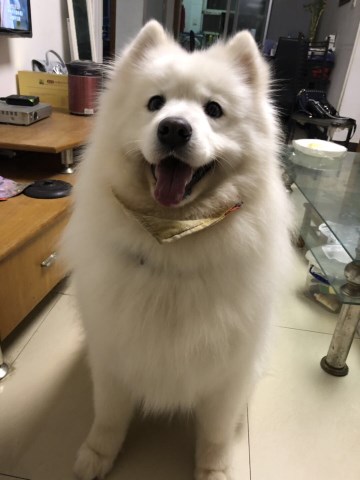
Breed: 2192-n000088-Samoyed